Curtis Bolton

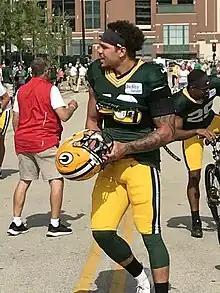
Bolton with the Green Bay Packers in 2019

Curtis Giles Charles Bolton III (December 18, 1995) is an American professional football linebacker. He has previously played in the National Football League (NFL) for the Detroit Lions, Las Vegas Raiders, and New York Giants. He played college football for the Oklahoma Sooners.